John Browning (scientific instrument maker)

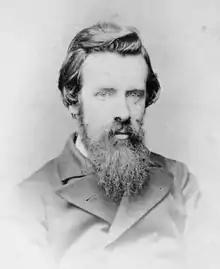
John Browning c.1831 – 1925

John Browning (c. 1831 – 14 December 1925) was an English inventor and manufacturer of precision scientific instruments in the 19th and early 20th centuries. He hailed from a long line of English instrument makers and transformed the family business from one dealing in nautical instruments to one specialising in scientific instruments. Browning was particularly well known for his advances in the fields of spectroscopy, astronomy, and optometry.